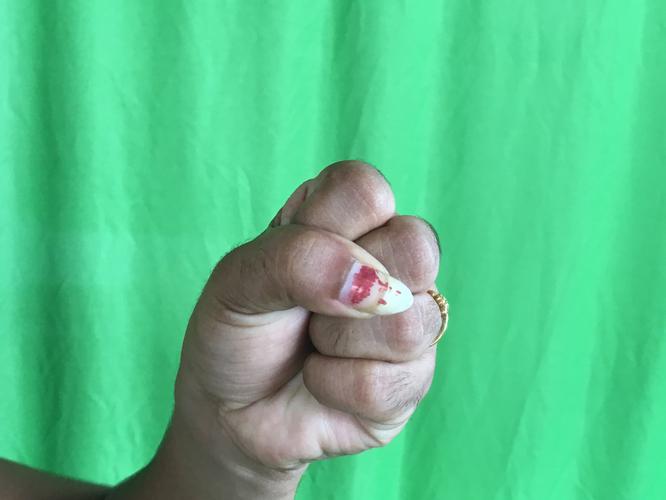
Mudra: Mushti
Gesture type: single_hand